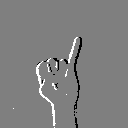
ASL letter: i